Pratyahara

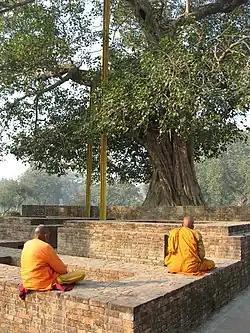
Monks meditating under the Anandabodhi tree in "Jetavana Monastery", Sravasti

This involves withdrawal of senses, or sensory inputs into our physical being, coming from our five senses, namely organs creating a sensory overload, and hence hinders collection of the mind, as in Dharana, the next stage of Yoga